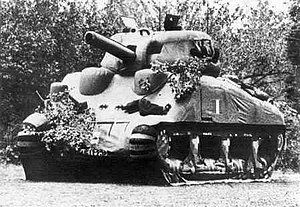
Operation Fortitude
Attrap af en Sherman-tank opstillet under Operation Fortitude
Operation Fortitude var en britisk militæroperation, der blev i værksat i 1944 med det formål at forlede Nazityskland til at tro, at De Allierede foretog en troppeopbygning i området omkring Dover m.h.p. en forestående invasion i Frankrig nær Calais. De allierede gennemførte operation ved at opsætte en stor mængde atrapper af køretøjer, tanks, fly. m.v. i området, ligesom de benyttede afspillede lyde af lastbiler og kampvogne for at give illusionen af aktivitet i området.